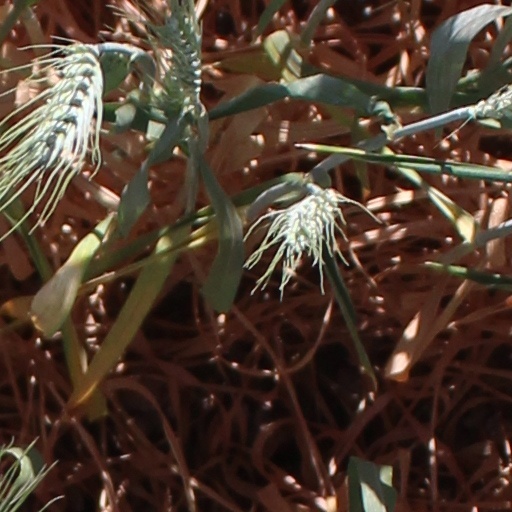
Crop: wheat